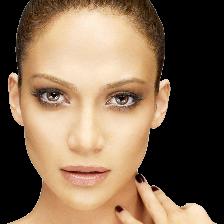
Label: Human